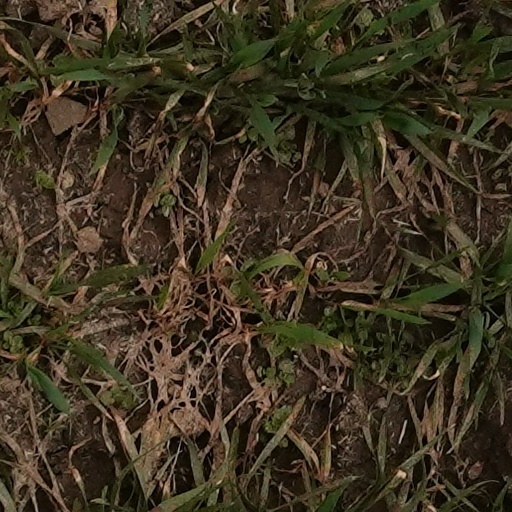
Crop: wheat